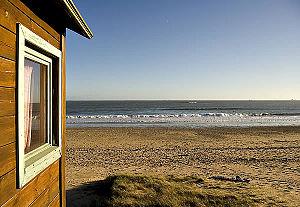
Rivedoux-Plage est une commune du sud-ouest de la France, située sur l'île de Ré, dans le département de la Charente-Maritime.
L’île de Ré grâce à sa position géographique – la côte sud tournée vers l’ouest – est propice à recevoir les houles du large, de l’Atlantique.